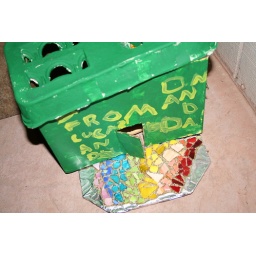
Lucas's leprechaun house with a rainbow glass pathway by daddy.